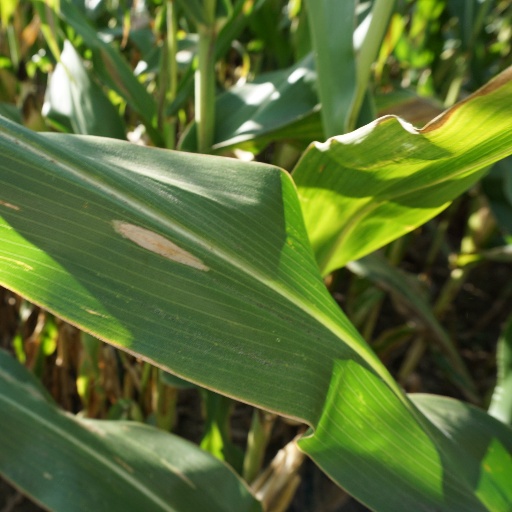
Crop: maize; corn